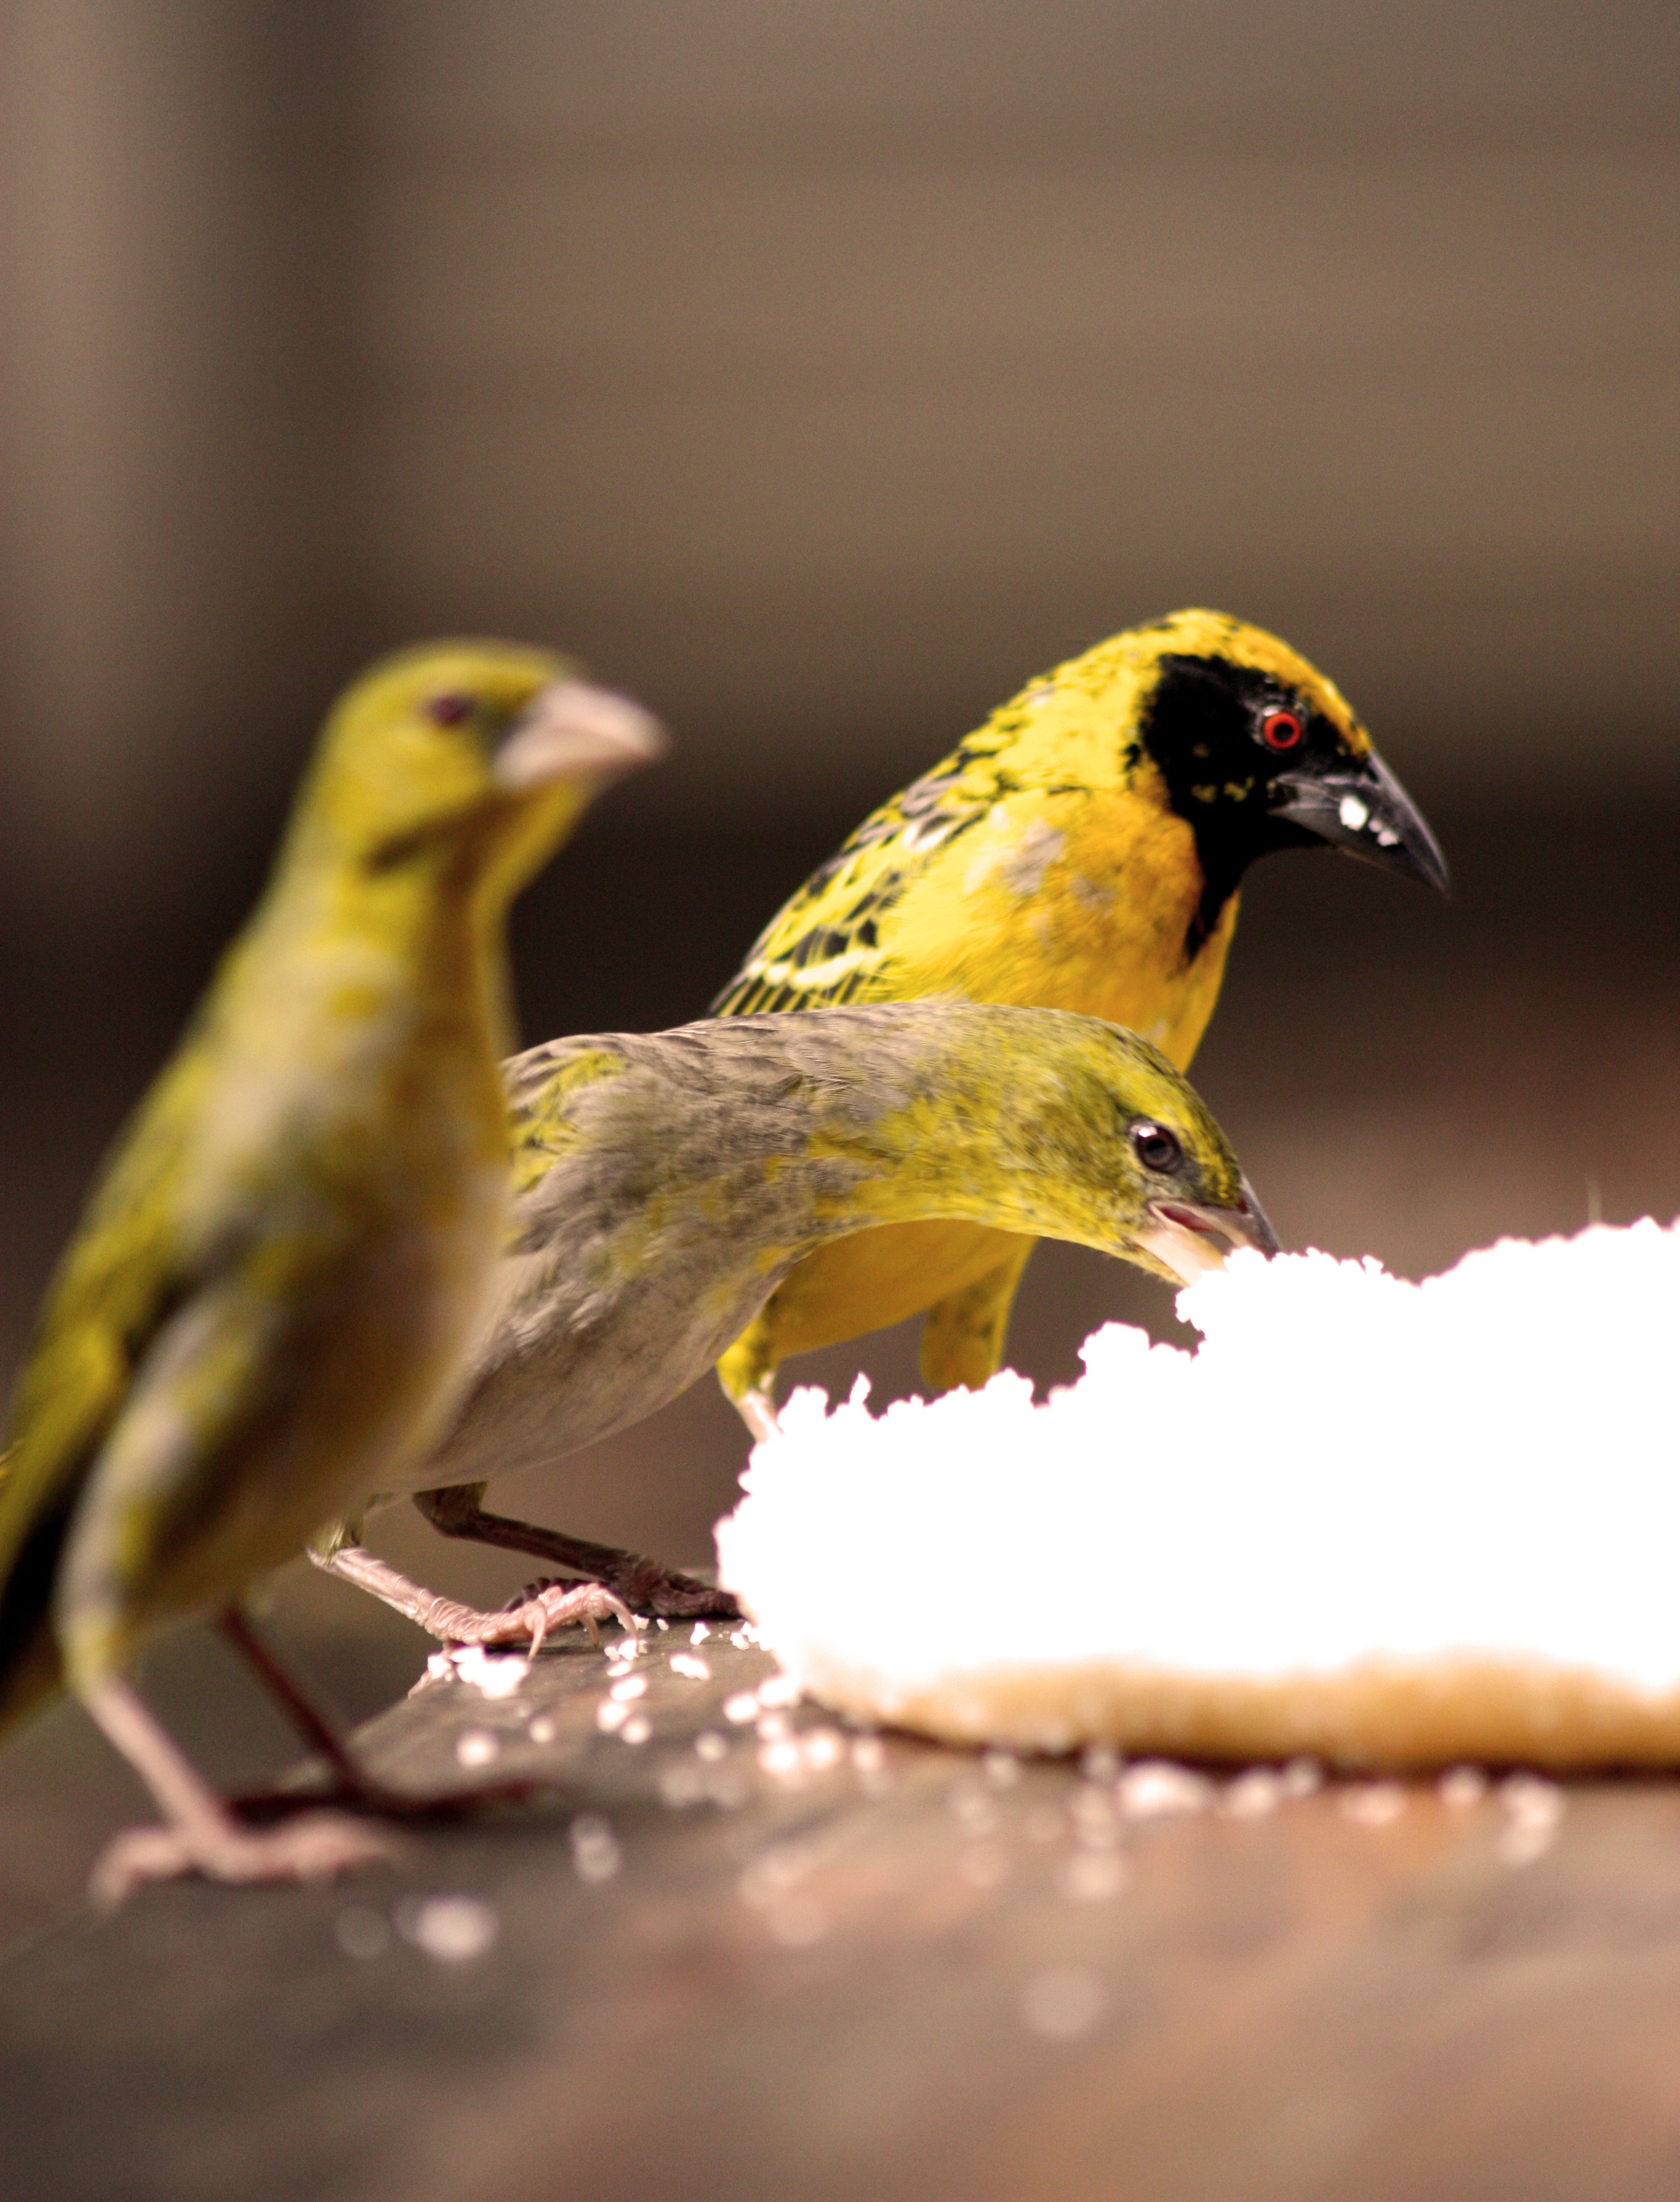
nature, outdoor, branch, bird, animal, looking, wildlife, wild, feed, food, beak, sitting, natural, yellow, feather, fauna, bird feeding, birds, vertebrate, finch, birdwatching, watching, bird watching, birding, perching bird